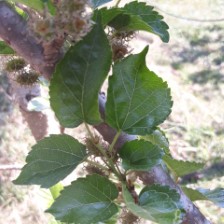
Variety: ChiangMai60